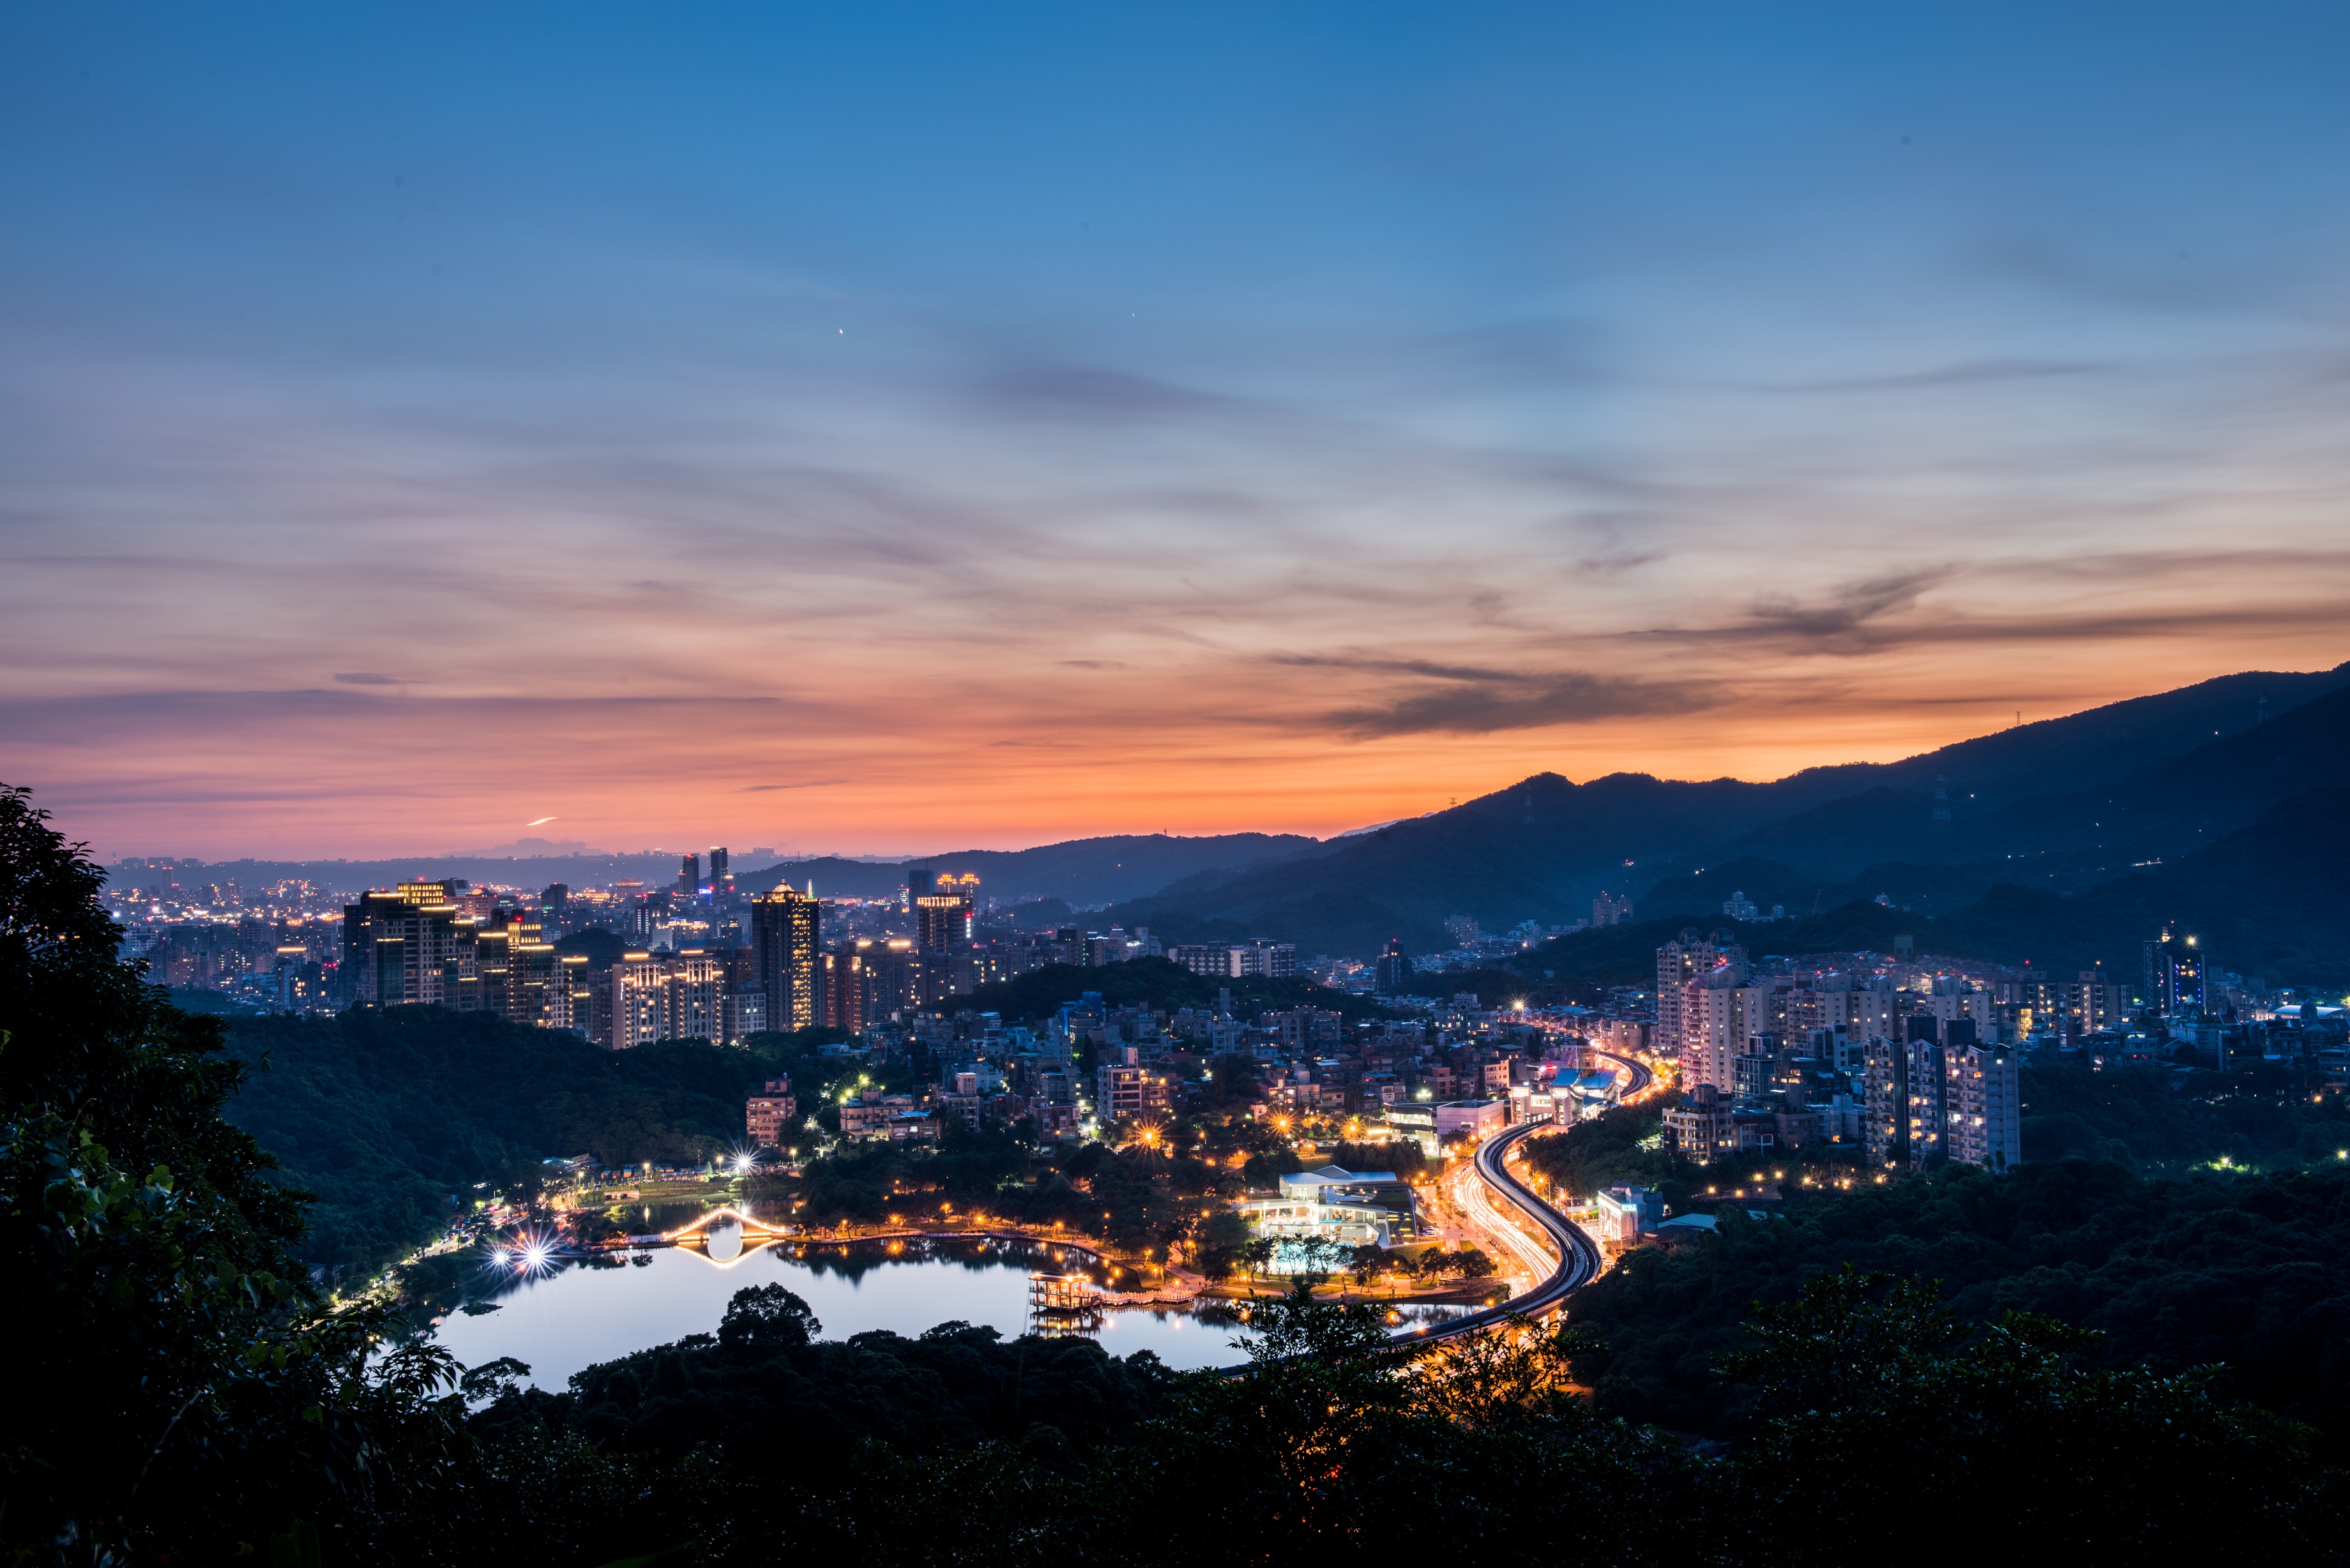
horizon, mountain, cloud, sky, sunrise, sunset, skyline, night, sunlight, morning, dawn, city, mountain range, cityscape, panorama, dusk, evening, afterglow, human settlement